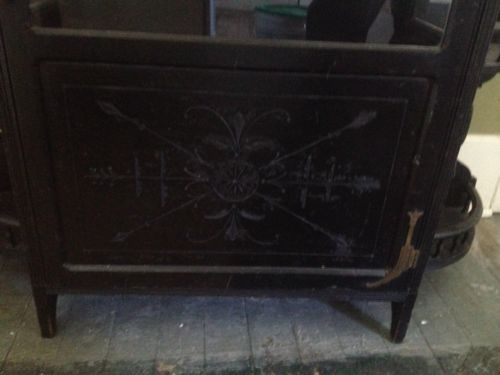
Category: cabinet